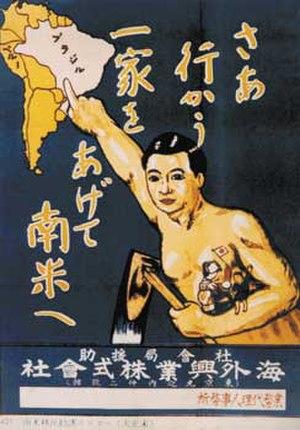
Affiche d'une entreprise privée japonaise pour attirer les immigrants au Brésil."
Le Brésil est le pays qui accueille le plus de Japonais en dehors du Japon. Il y a environ 1,9 million d'habitants d'origine japonaise au Brésil. Les personnes d'origine japonaise nées au Brésil sont appelées Japonais-Brésiliens, ou nissei.
Le ministère des Affaires coloniales était un ministère du gouvernement de Meiji au Japon qui exista de 1929 à 1942.